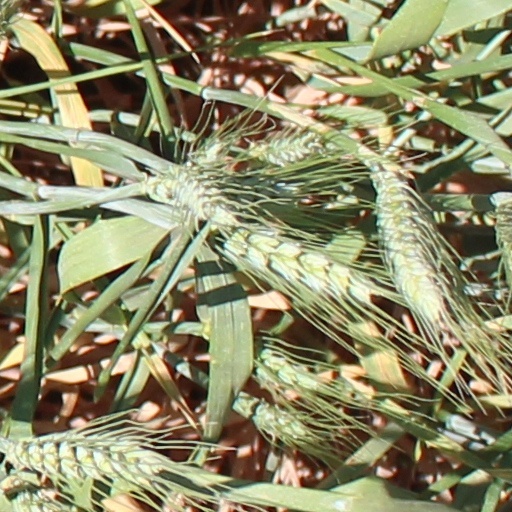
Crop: wheat